New Haven Yard

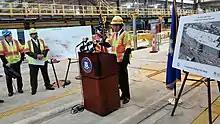
Connecticut governor Dannel Malloy visited New Haven Yard in 2014 to discuss the facility's upgrade

In 2014, the administration of governor Dannel Malloy announced a more than $1 billion project to upgrade and expand the New Haven Yard in preparation for the arrival of new M8 railcars for Metro-North service. The biggest addition from this project was a car maintenance facility with a capacity for 26 railcars at a time. Malloy said of the New Haven Yard "This stuff doesn’t get seen and therefore doesn’t get understood but this is a massive facility."